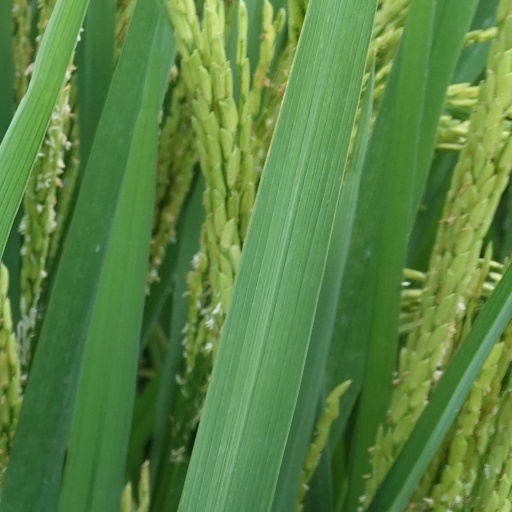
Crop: rice